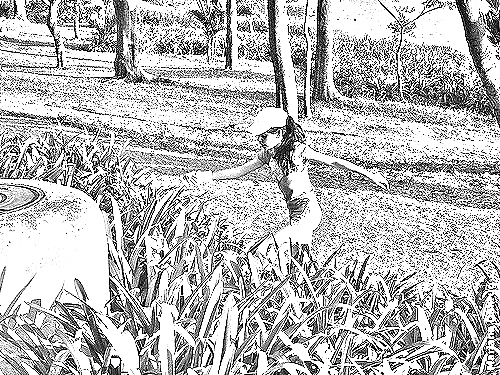
Portrait style: Sketch Portrait